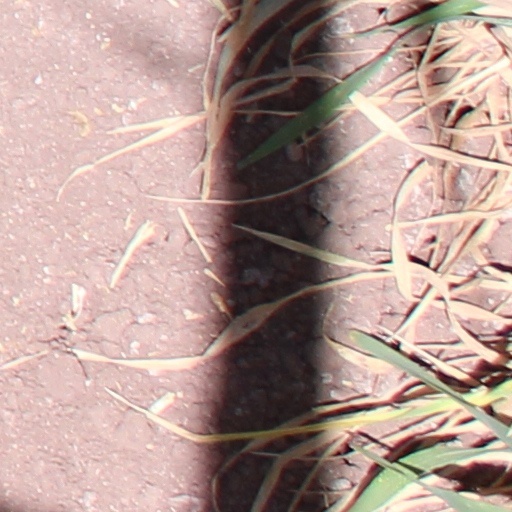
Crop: wheat